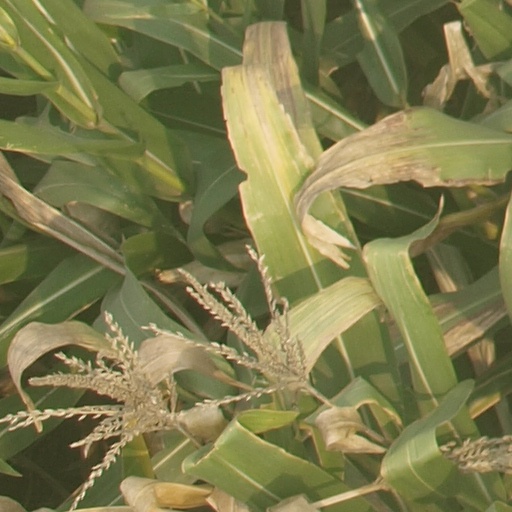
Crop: maize; corn